2025 Southwest United States measles outbreak

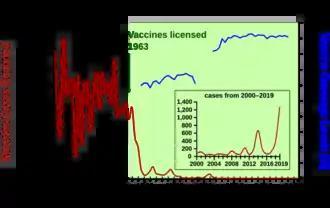
Graph showing the numbers of reported cases of measles between 1938-2019

The MMR vaccine is a safe and effective preventative measure against measles with the first dose given to children between 12 and 15 months of age and a second dose between 4 and 6 years. Though measles was eliminated in the United States in 2000, falling vaccination rates have contributed to its resurgence. Vaccination rates among children have dropped since the COVID-19 pandemic and most states have dropped below the 95% threshold considered effective to prevent community outbreaks.